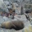
Label: seal